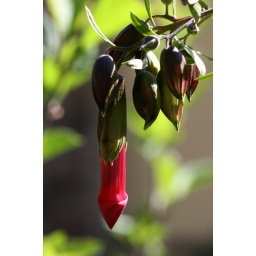
My Cantuta plant is covered in flowers this year. Shown here -- an unopened flower bud.